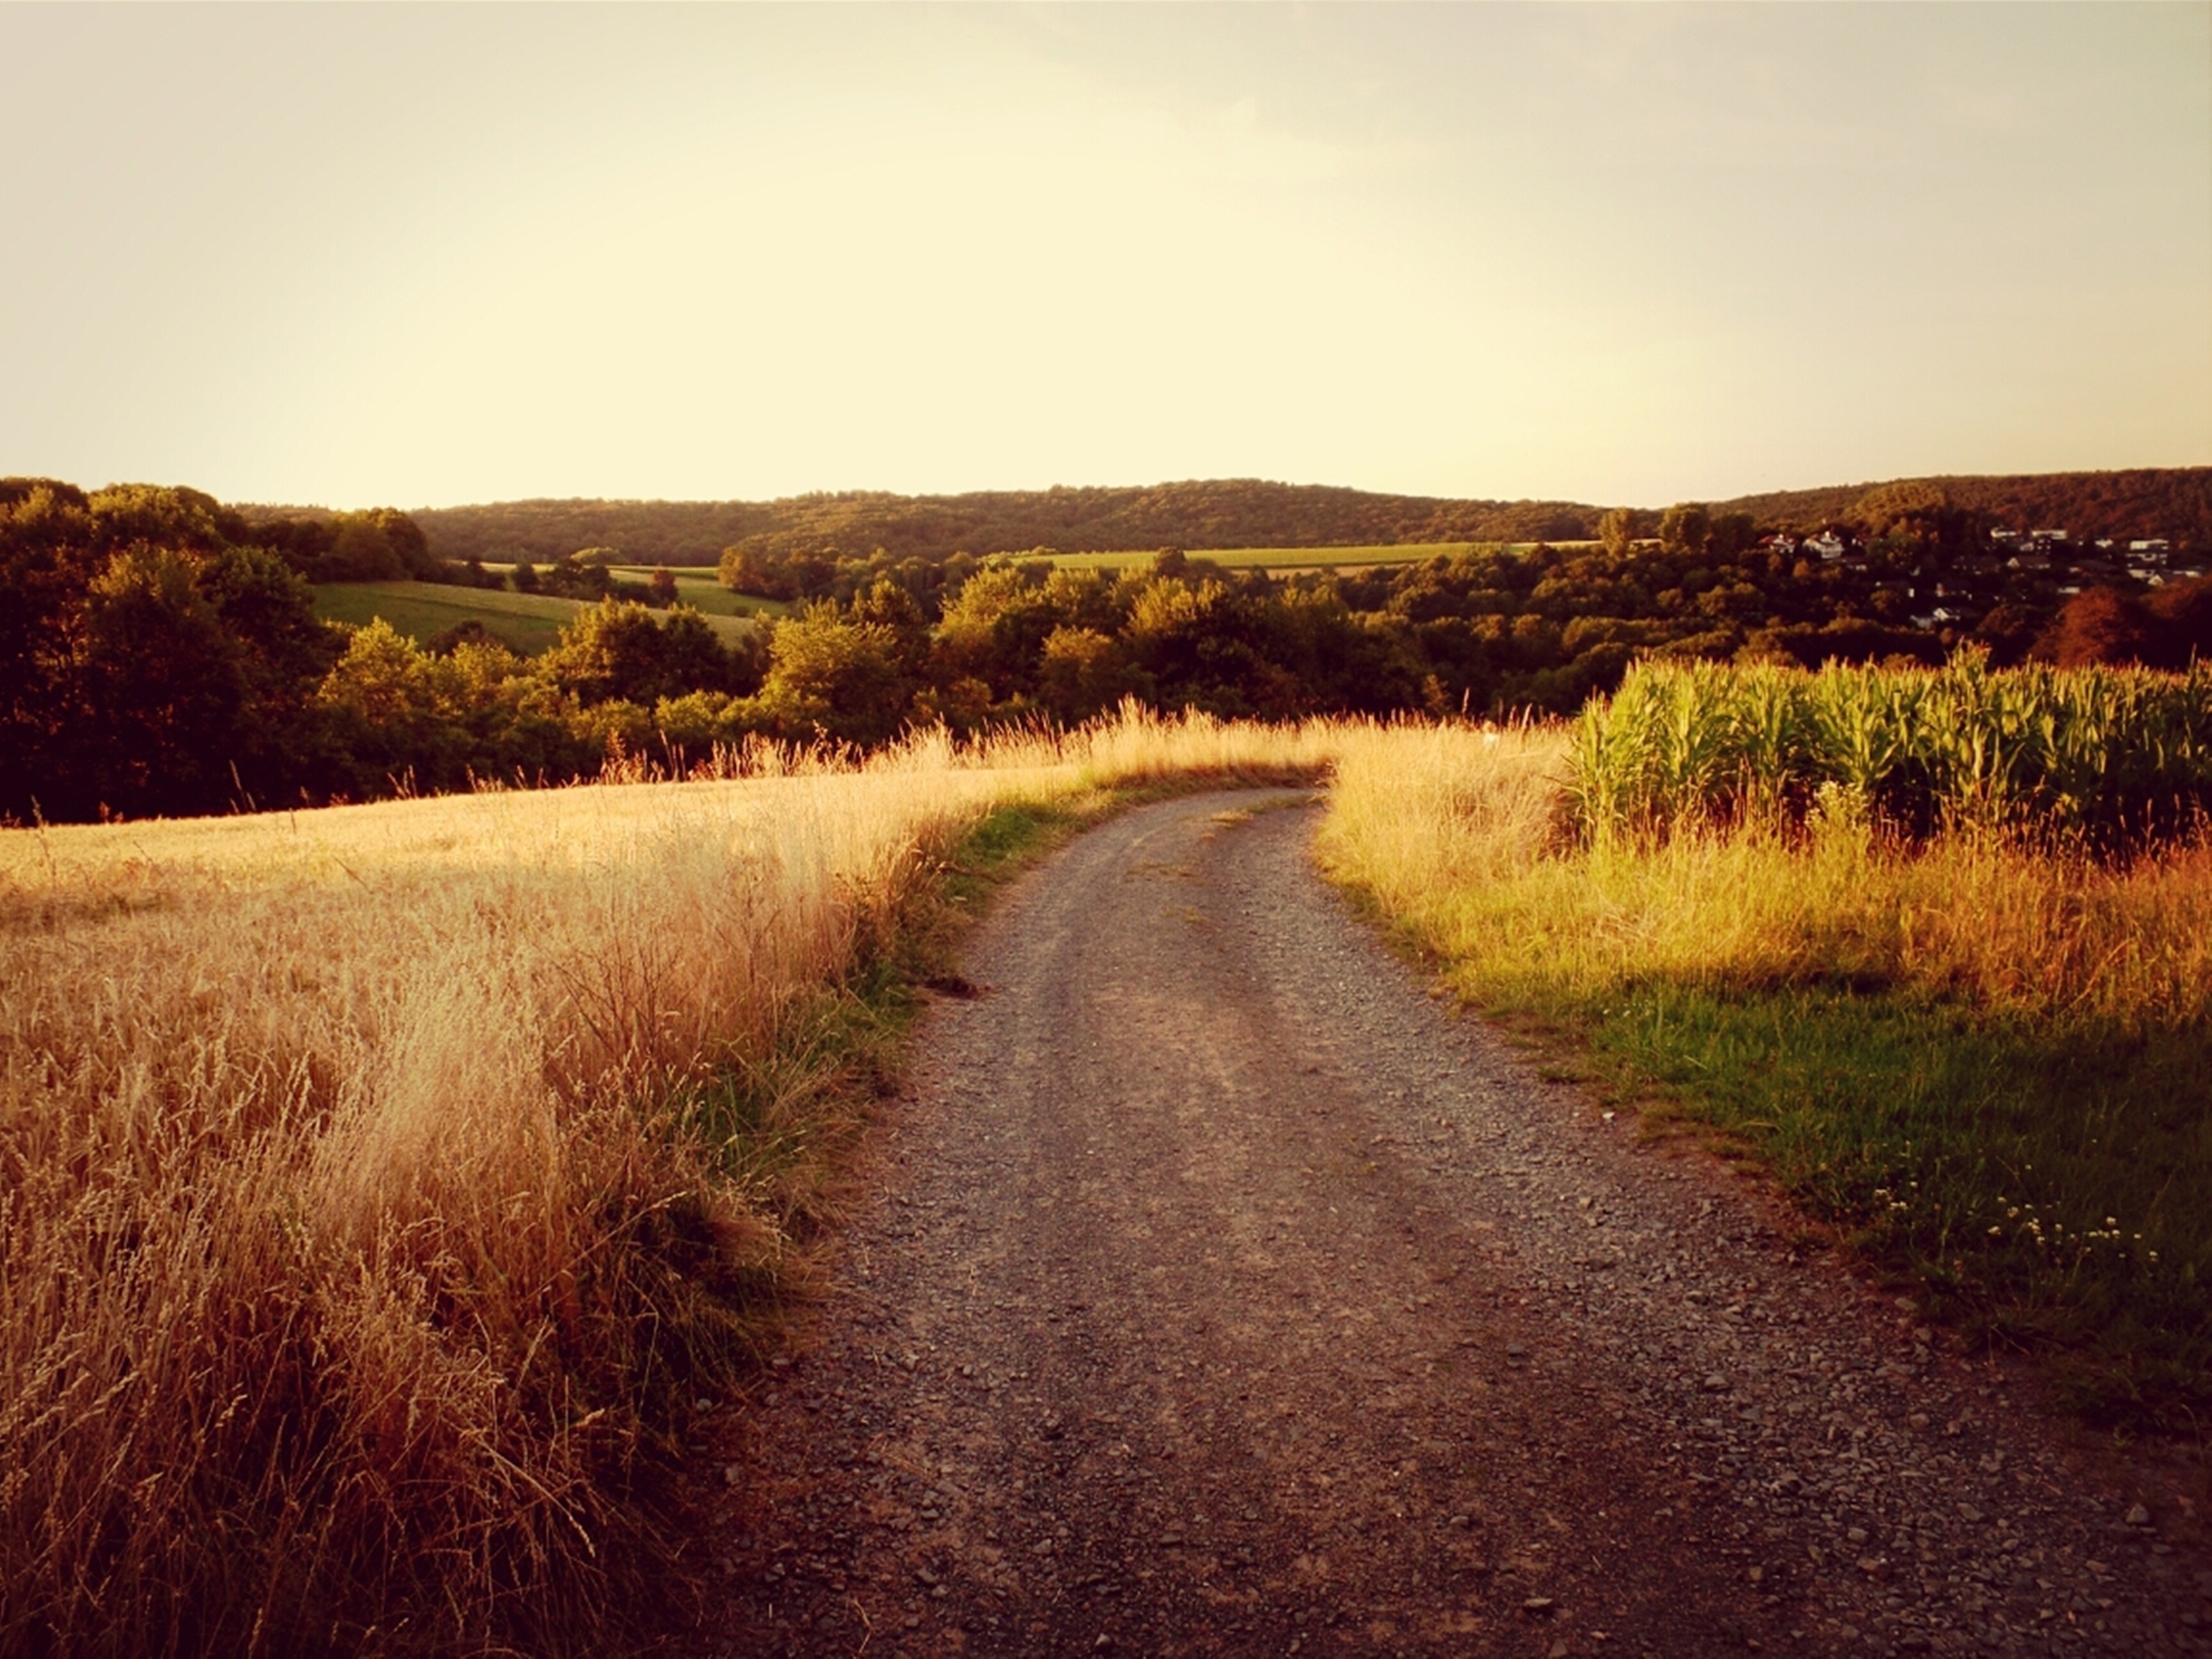
landscape, tree, nature, grass, horizon, sunrise, sunset, road, field, prairie, sunlight, morning, hill, dawn, atmosphere, dirt road, dusk, evening, autumn, soil, season, plain, grassland, infrastructure, habitat, away, rural area, marbach, marburg, natural environment, atmospheric phenomenon, grass family